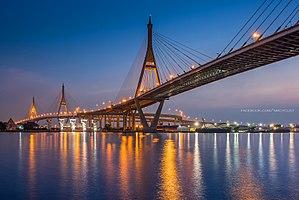
Le pont Bhumibol est un pont qui fait partie de la rocade industrielle de treize kilomètres de long qui relit le sud de Bangkok à la province de Samut Prakan.